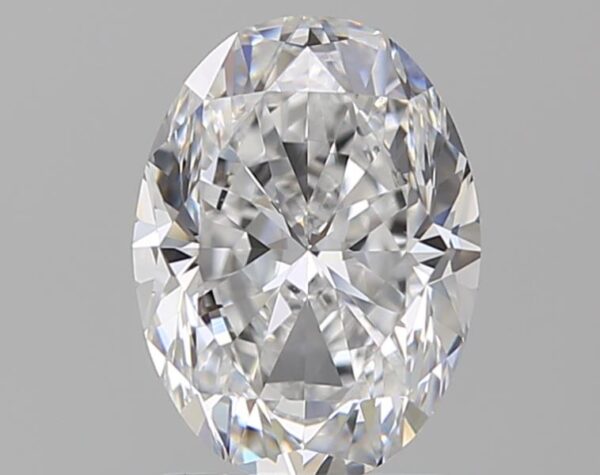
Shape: oval
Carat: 1.51
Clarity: VVS2
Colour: D
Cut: VG
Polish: EX
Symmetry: EX
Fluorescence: M
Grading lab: GIA
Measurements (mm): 8.45 x 6.26 x 4.09